Rocca Abbaziale

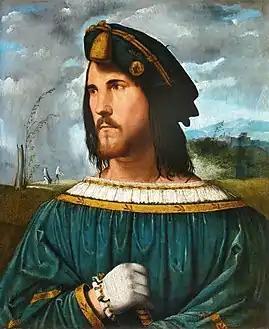
The "Portrait of a Gentleman" by Altobello Melone depicts Cesare Borgia, who was born in this castle.

The abbey, built in the late 11th century, was designed as a castle to establish control over the surrounding town. It was constructed with fortifications, prison cells, a watchtower, apartments and a chapel dedicated to St. Thomas. The castle was damaged by an earthquake in 1349 and was abandoned. It was looted and further damaged by townsfolk and was left uninhabited for many years thereafter.